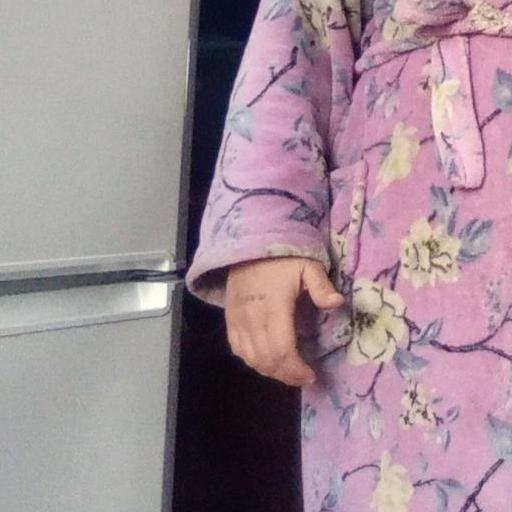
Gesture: no_gesture